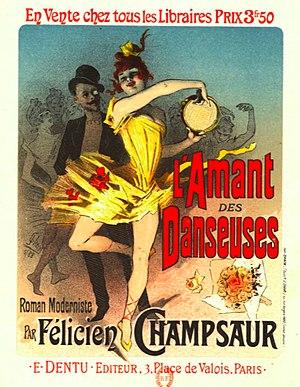
Félicien Champsaur est un journaliste, dramaturge, romancier, et poète français.